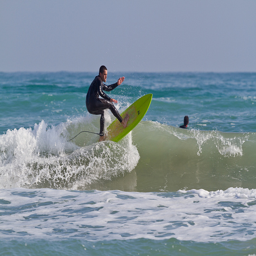
A rider on a surf board with the board coming off the wave.
A man surfs on a cresting ocean wave.
A man in a black wet suit is on a bright, yellow surfboard riding a small wave in the ocean.
a surfer in a wet suit and yellow board is surfing
A man riding a surfboard in the ocean.